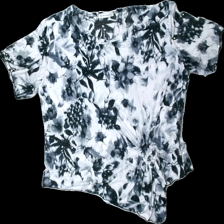
View: front
Type: Top
Category: Ladies
Brand: Not in the list
Brand text on label: Eli Newyork
Colors: Black, White, Grey
Material: 100% polyester
Pattern: Floral print
Cut: V-collar
Size: XXL
Season: All
Damage: lösa trådar
Damage location: top center
Price range: 50-100
Recommended usage: Reuse
Description: top med blomtryck och paljetter